Levan Bezhashvili

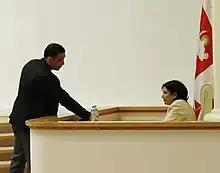
Levan Bezhashvili handing a document to President Salome Zourabichvili

In the 2020 parliamentary elections, he was the UNM nominee for the majoritarian district of Gurjaani-Sagarejo-Sighnaghi-Dedoplistsqaro, running against 18 candidates, including GD's Davit Songhulashvili. His campaign focused mainly on the lack of judiciary independence, but he ultimately lost in the first round, ending up second with 28.1% of the vote. 33rd on UNM's proportional electoral list, he nonetheless won a seat in Parliament, which he refused to take at first, following other opposition MPs in declaring a boycott in protest of alleged election fraud. While his announced resignation was at first endorsed by the parliamentary committee on procedural issues, Parliament refused to remove his mandate and, after an EU-mediated agreement between Georgian Dream and the opposition, he ended the boycott. On 31 May 2021, he was selected as deputy chair of the UNM Faction, along with MP Giorgi Botkoveli, before becoming First Deputy Chair to Khatia Dekanoidze on 13 June.